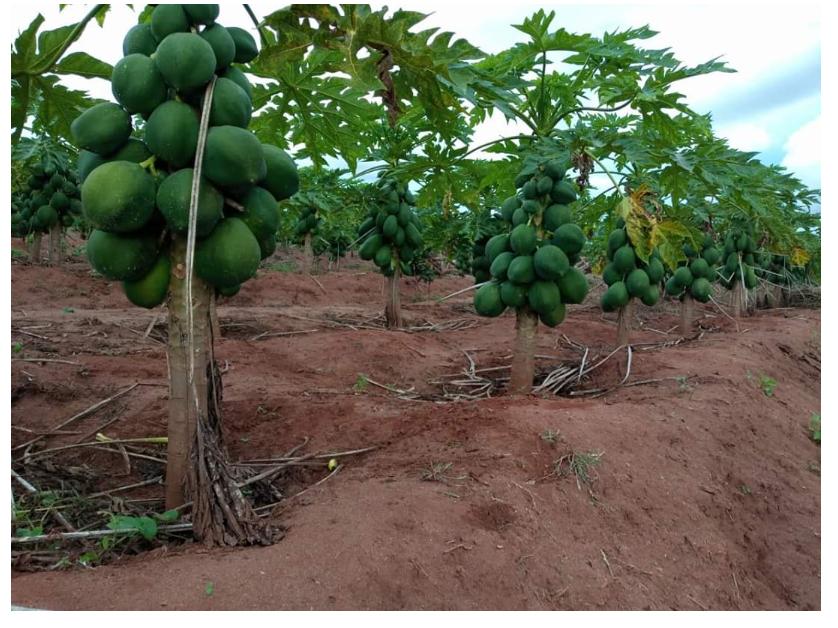
Eneo kubwa la shamba la mipapai, mipapai hiyo ndio mingi ambapo mapapai  hayo mengi yaliyo bado hayajaiva. Mkulima hutumia zao la mapapai kama zao la biashara ili kuweza kujipatia kipato.